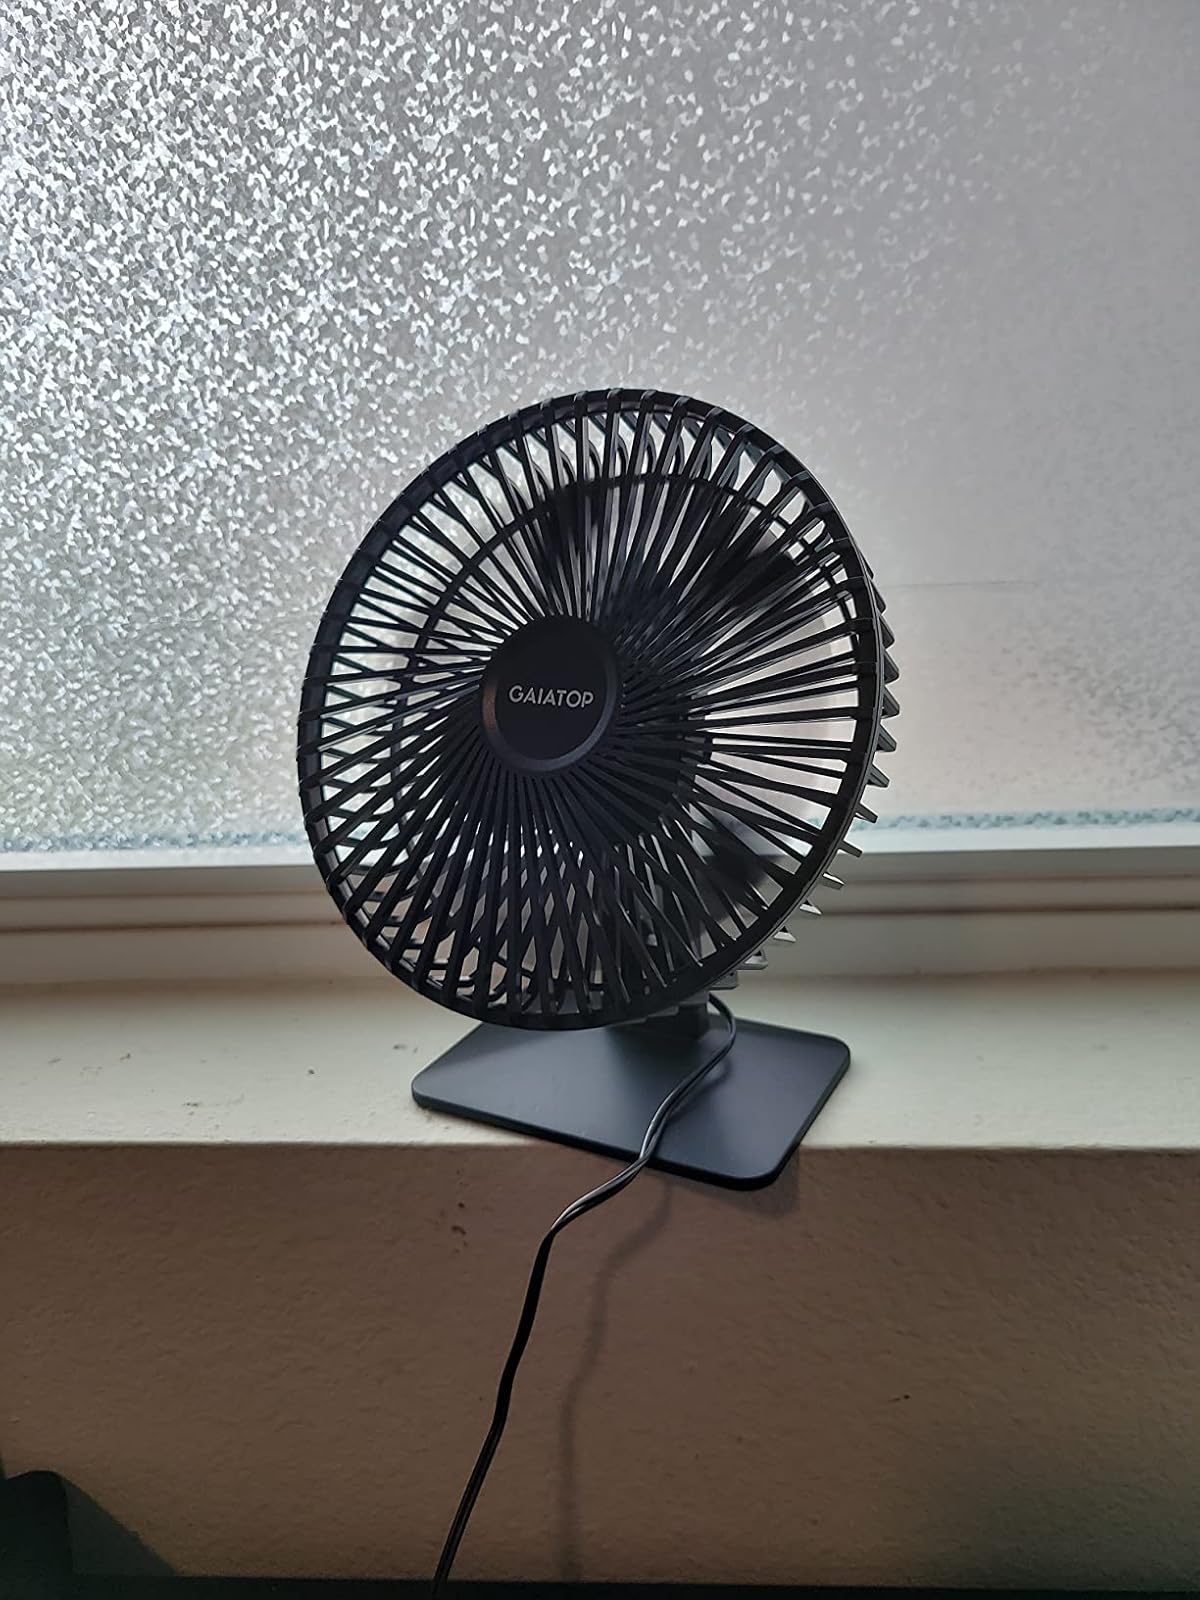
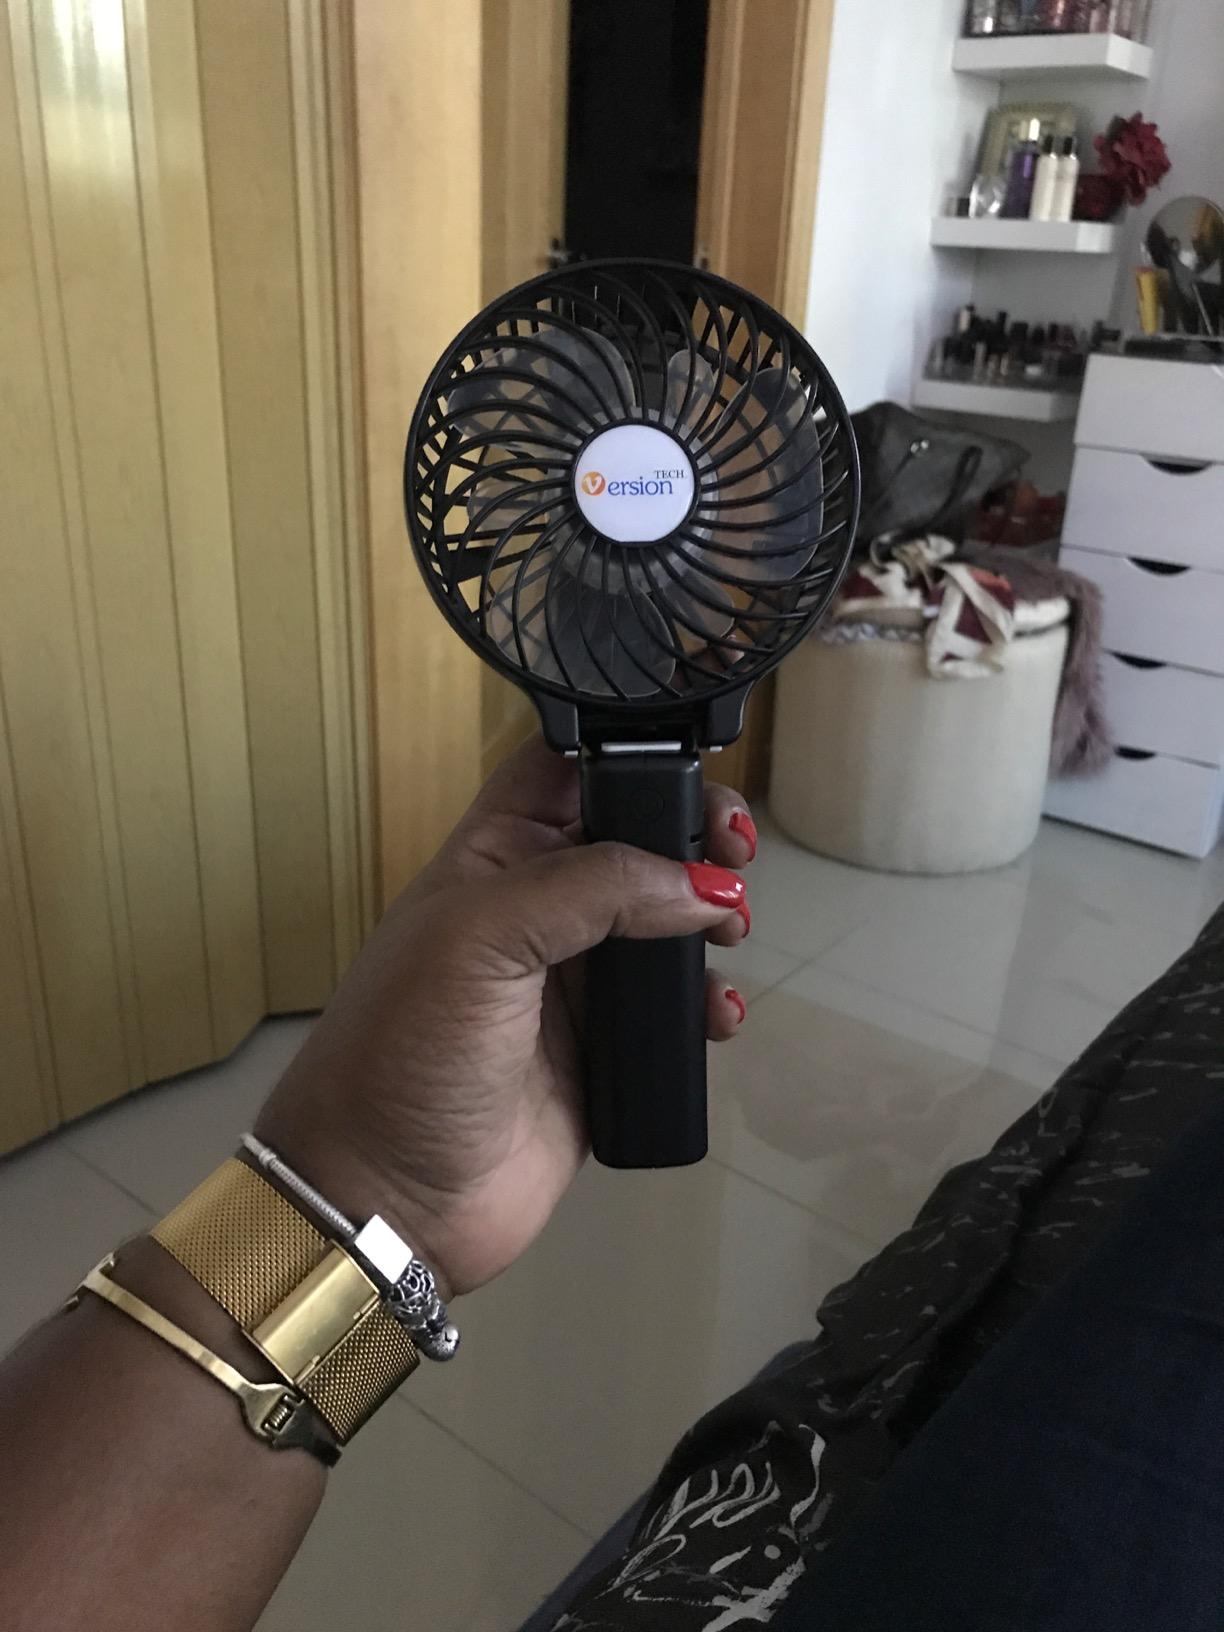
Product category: fan
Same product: no